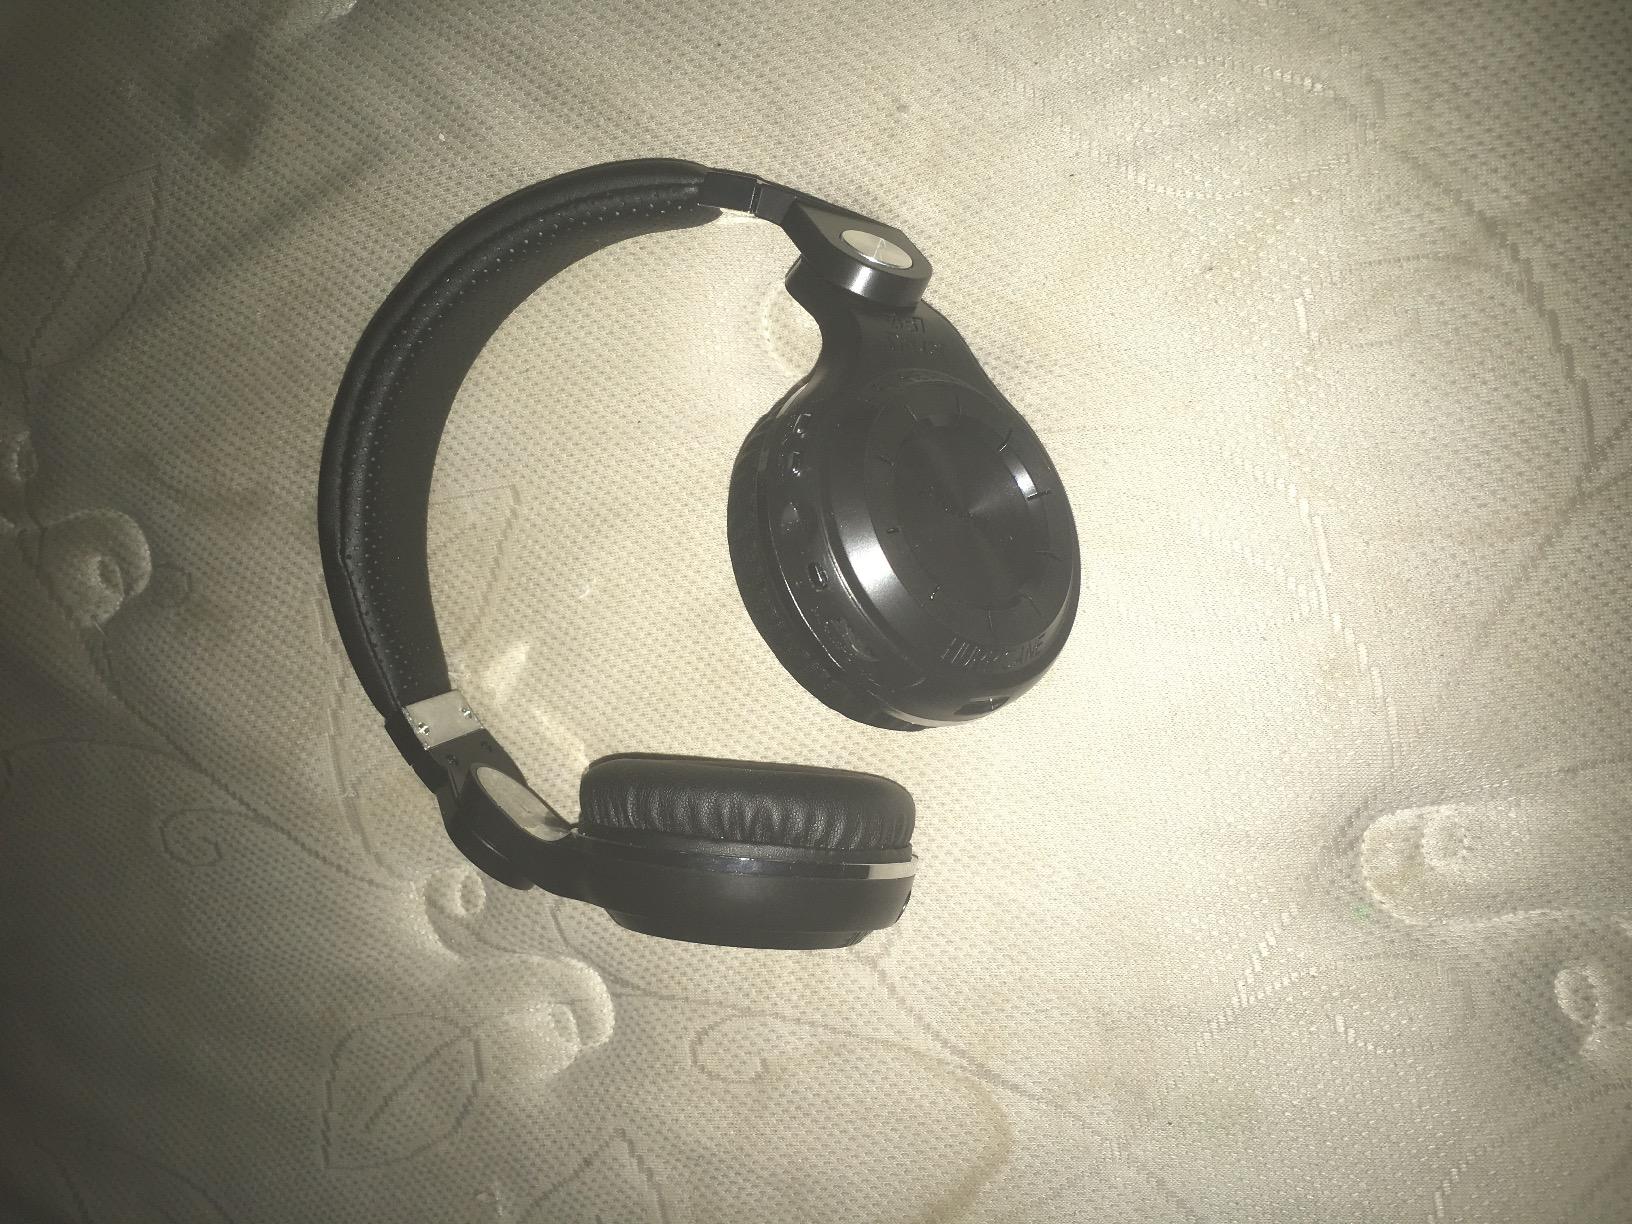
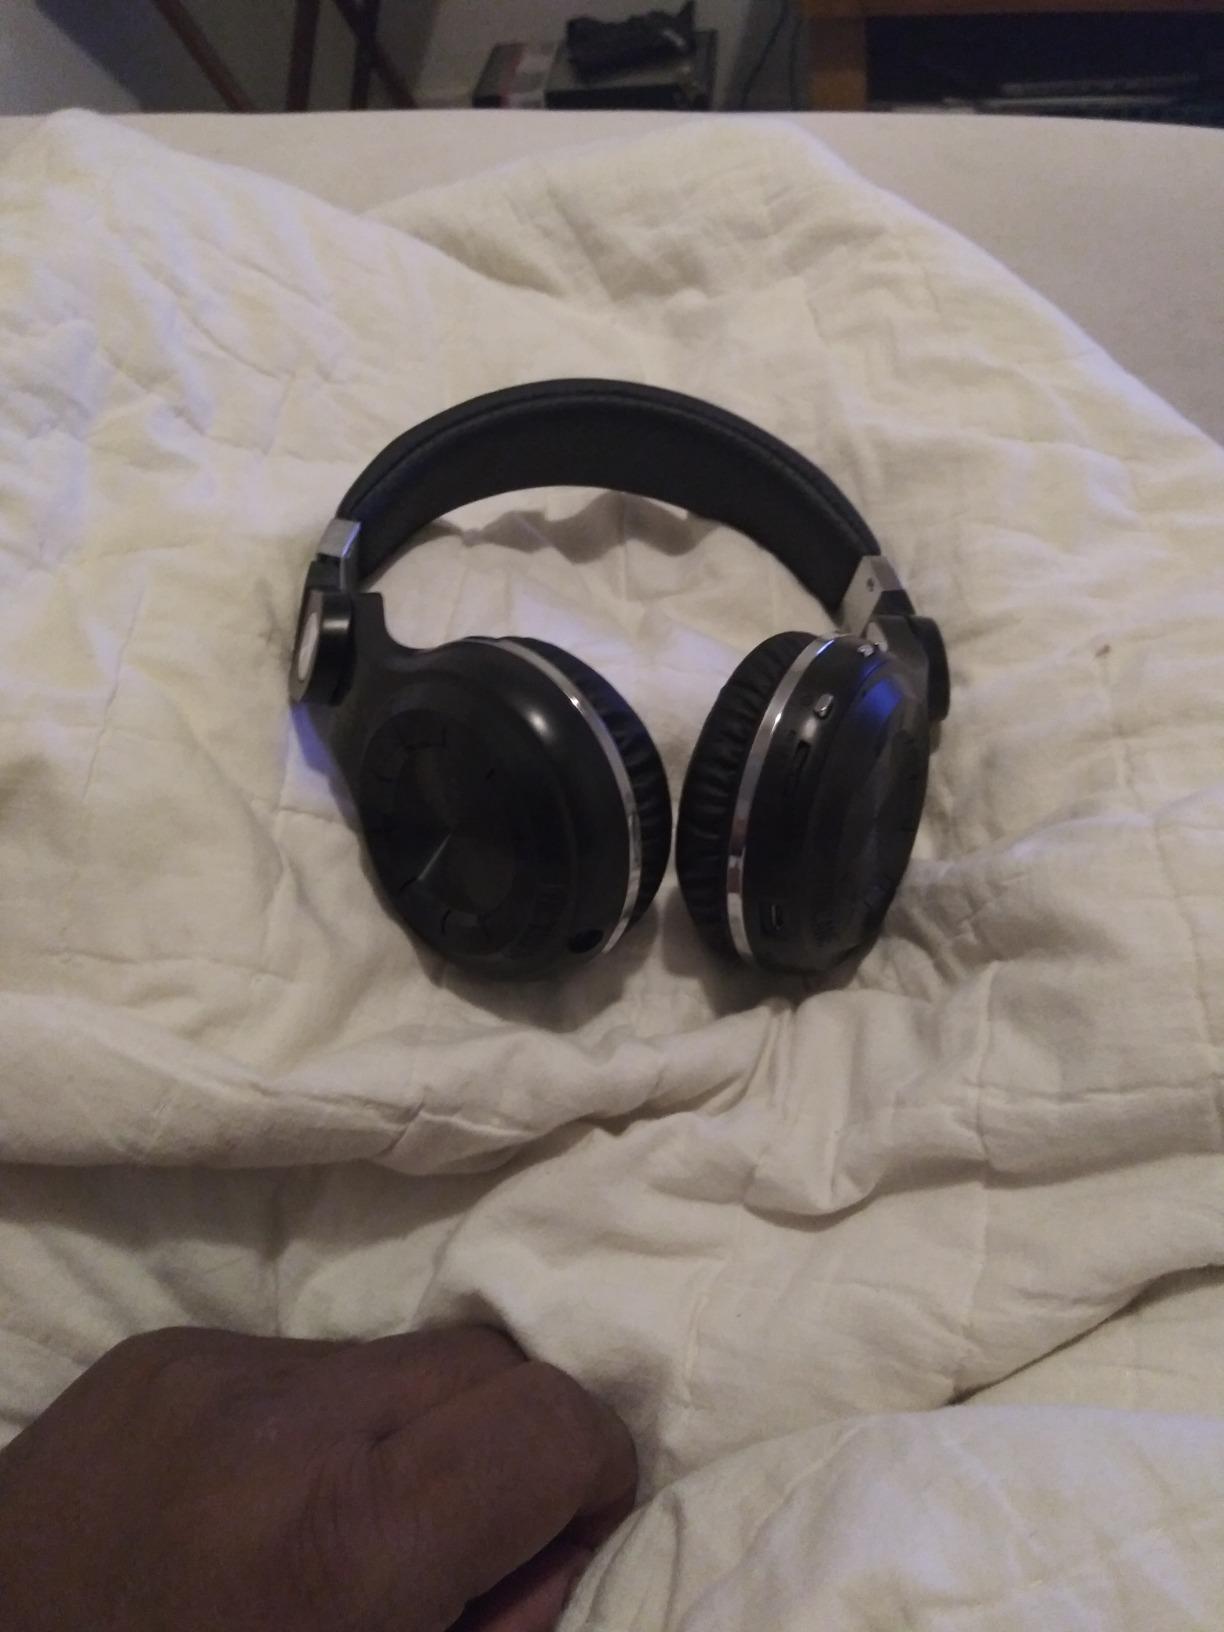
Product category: headphones
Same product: yes